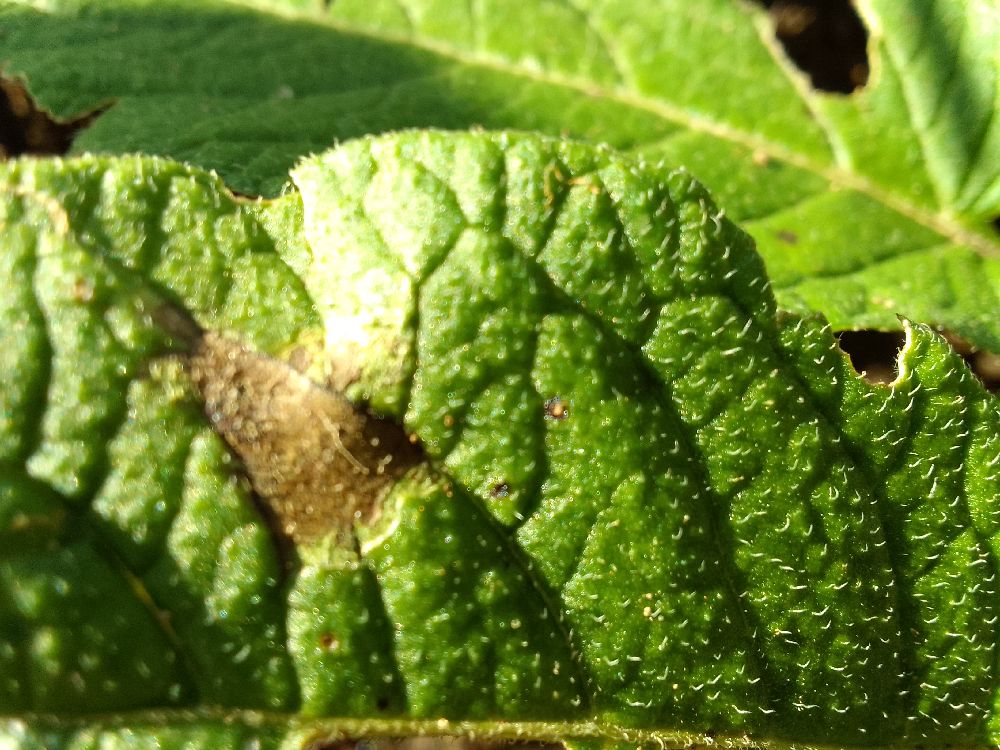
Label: Late blight